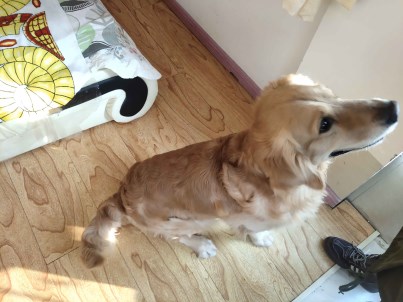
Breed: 5355-n000126-golden_retriever